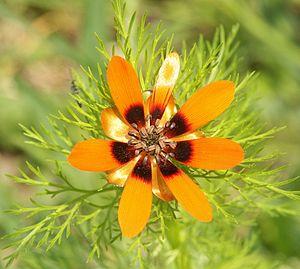
Cette liste rouge régionale des plantes est issue du travail du Conservatoire botanique national de Bailleul. Elle a été labellisée par le Comité français de l'UICN.